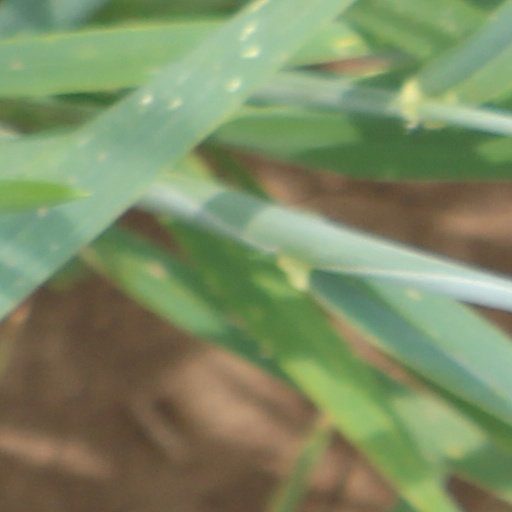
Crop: wheat